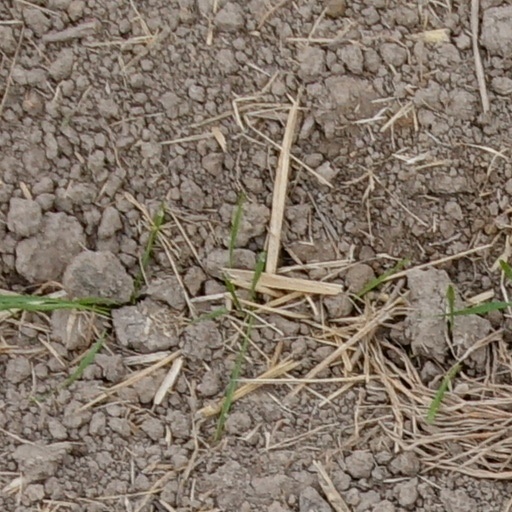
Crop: wheat